Burns Bog

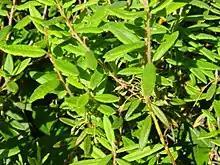
Labrador Tea (taken at the Delta Nature Reserve)

First Nation bands used the land in Burns Bog for thousands of years. These bands were the Tsawwassen, Semiahmoo, , Katzie, and Musqueam First Nations peoples. First Nations practiced the regulated burning of land patches. This was to promote growth of different berries. Berries such as the bog blueberry and cranberry were an important part of their diet.